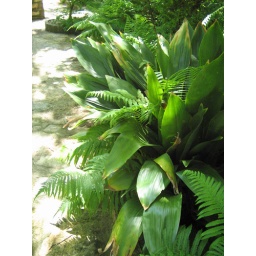
The wood fern mixes well with cast iron plant in this shady spot